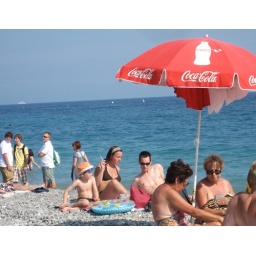
Prototypical French family: boy in cute hat, smoking woman, and shirtless man clearly posing for tourist photos.